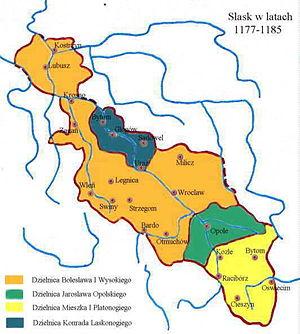
Le duché de Silésie, est un ancien duché médiéval, situé dans la région historique de Silésie, en Pologne. Wrocław en est la capitale. Le duché est levé avec le démembrement territorial du Royaume de Pologne après le décès du duc Bolesław III Bouche-Torse en 1138. À partir de l'année 1249, il se divisa en une pluralité de petites principautés. En 1327, le duché de Wrocław ainsi que la plupart des autres duchés gouvernés par la dynastie Piast de Silésie sont intégrés au Royaume de Bohême. L'acquisition est finalisée en 1335, lorsque le roi polonais Kazimierz III, par le traité de Trenčín, renonce à ses droits sur la Silésie en faveur du roi Jan Ier de Bohême.